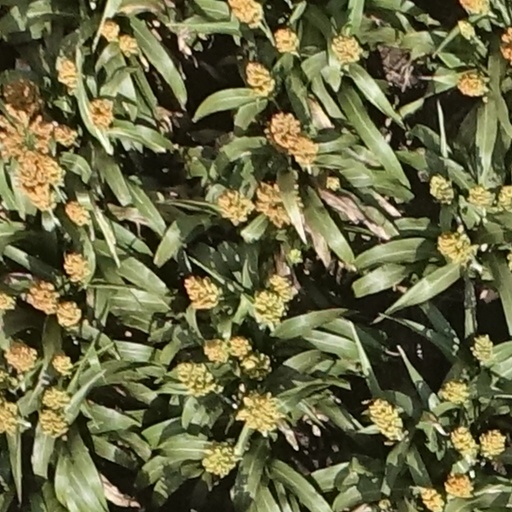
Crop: sorghum